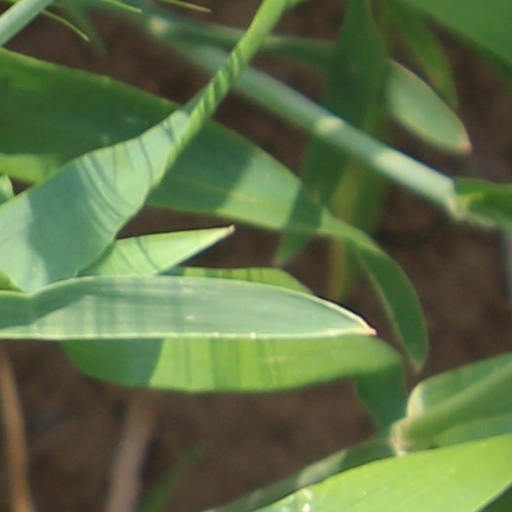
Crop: wheat